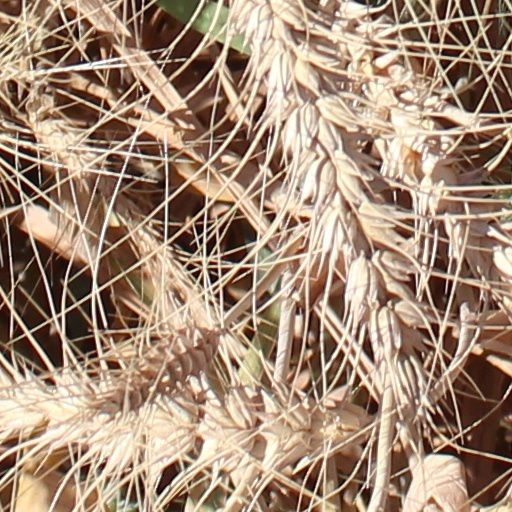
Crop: wheat